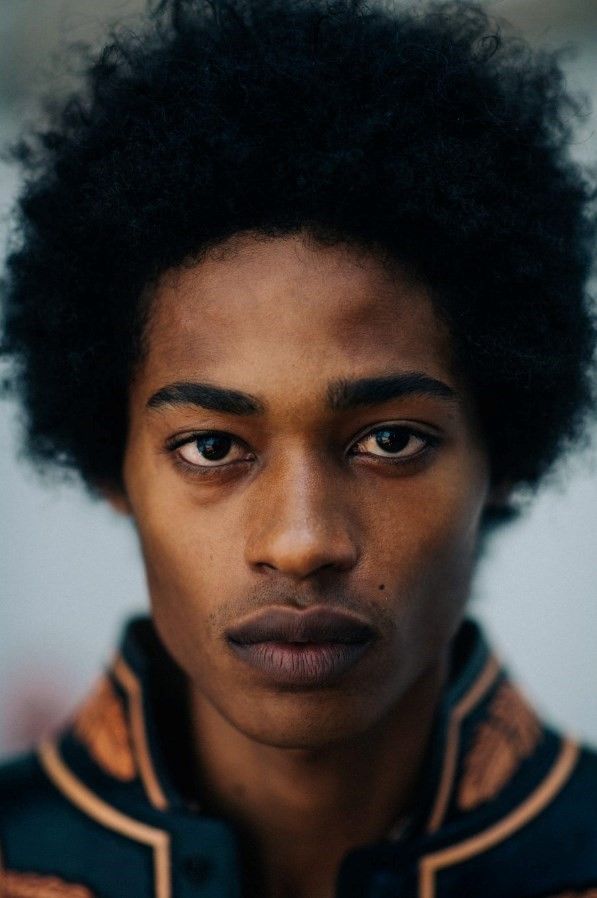
Gender: men